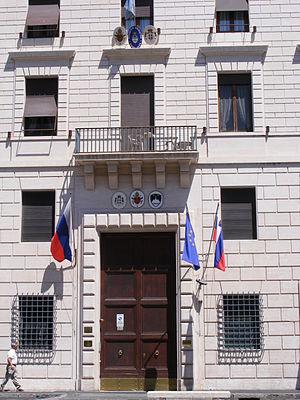
L'ambassade de la République de Slovénie près le Saint-Siège est une Mission diplomatique-consulat basée à Rome en Italie.